Akasa Air

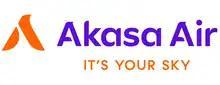
Akasa Air’s logo with their tagline

On 22 December 2021, the airline unveiled its brand identity and logo, with the tagline "It's Your Sky".